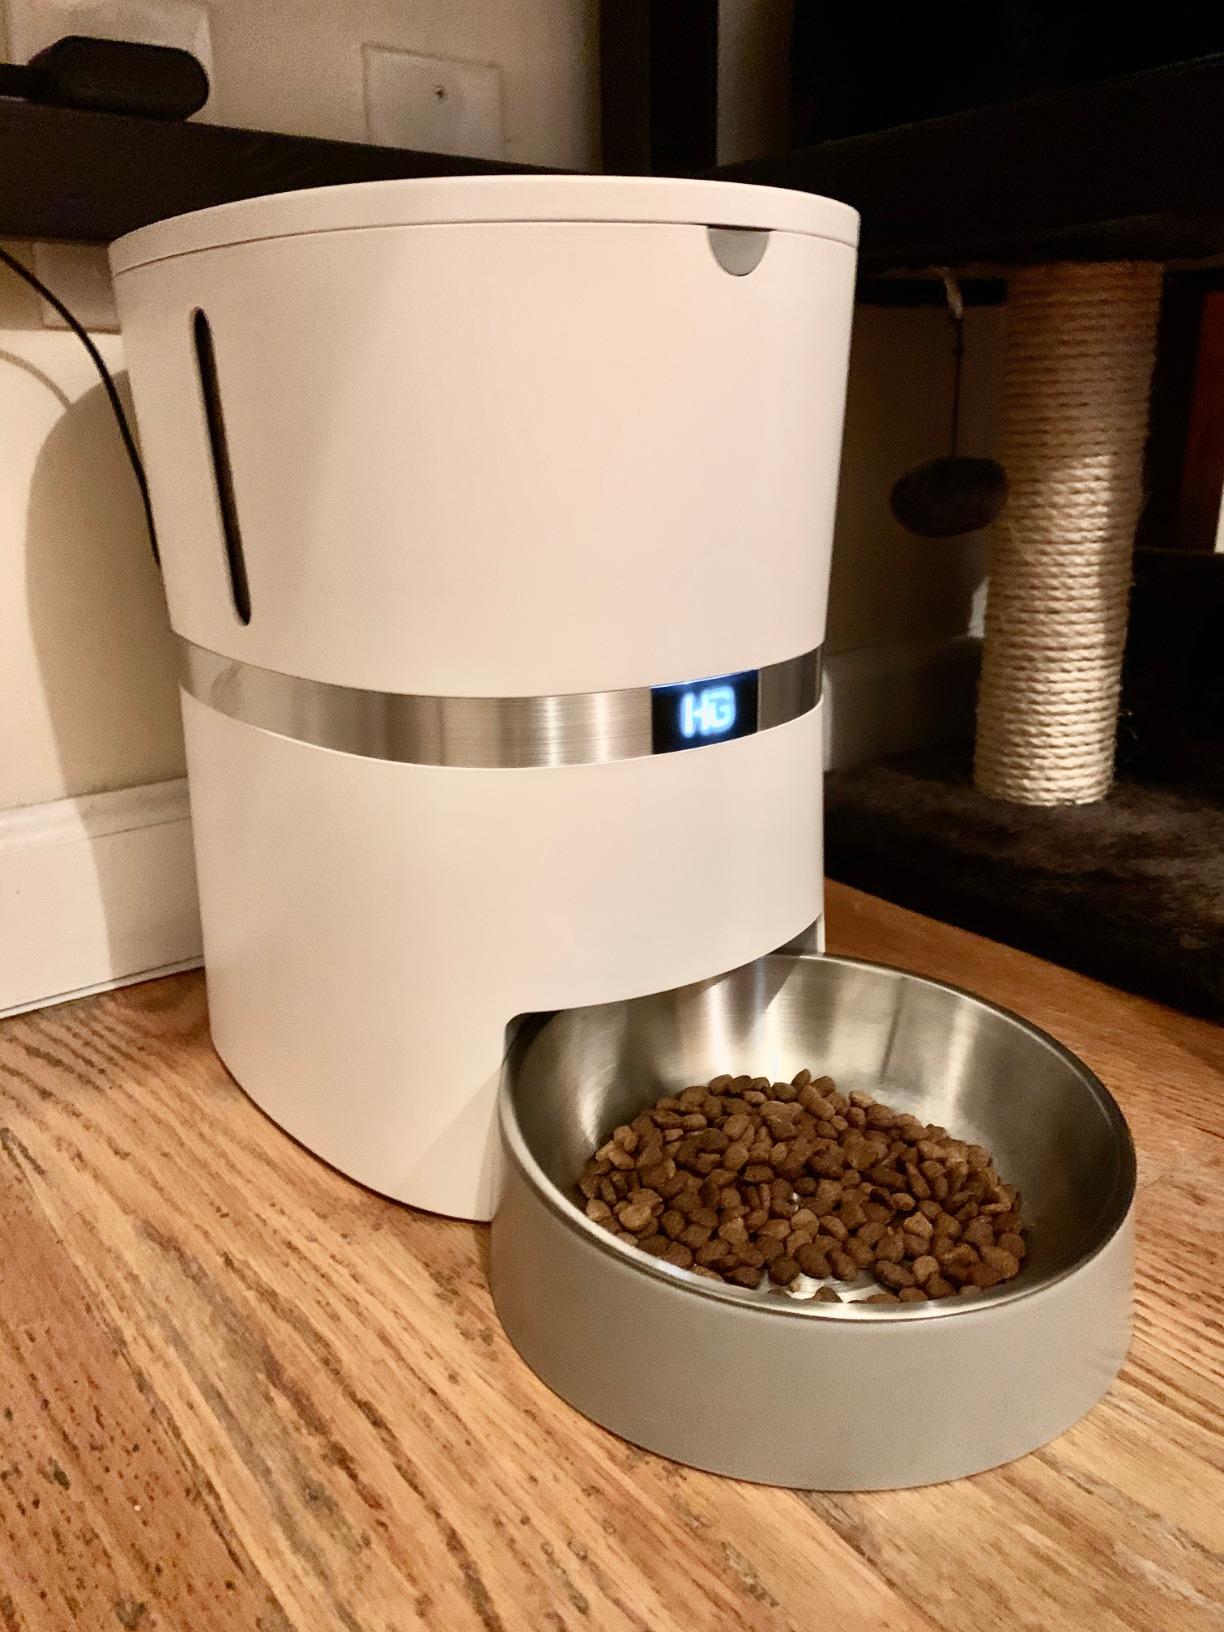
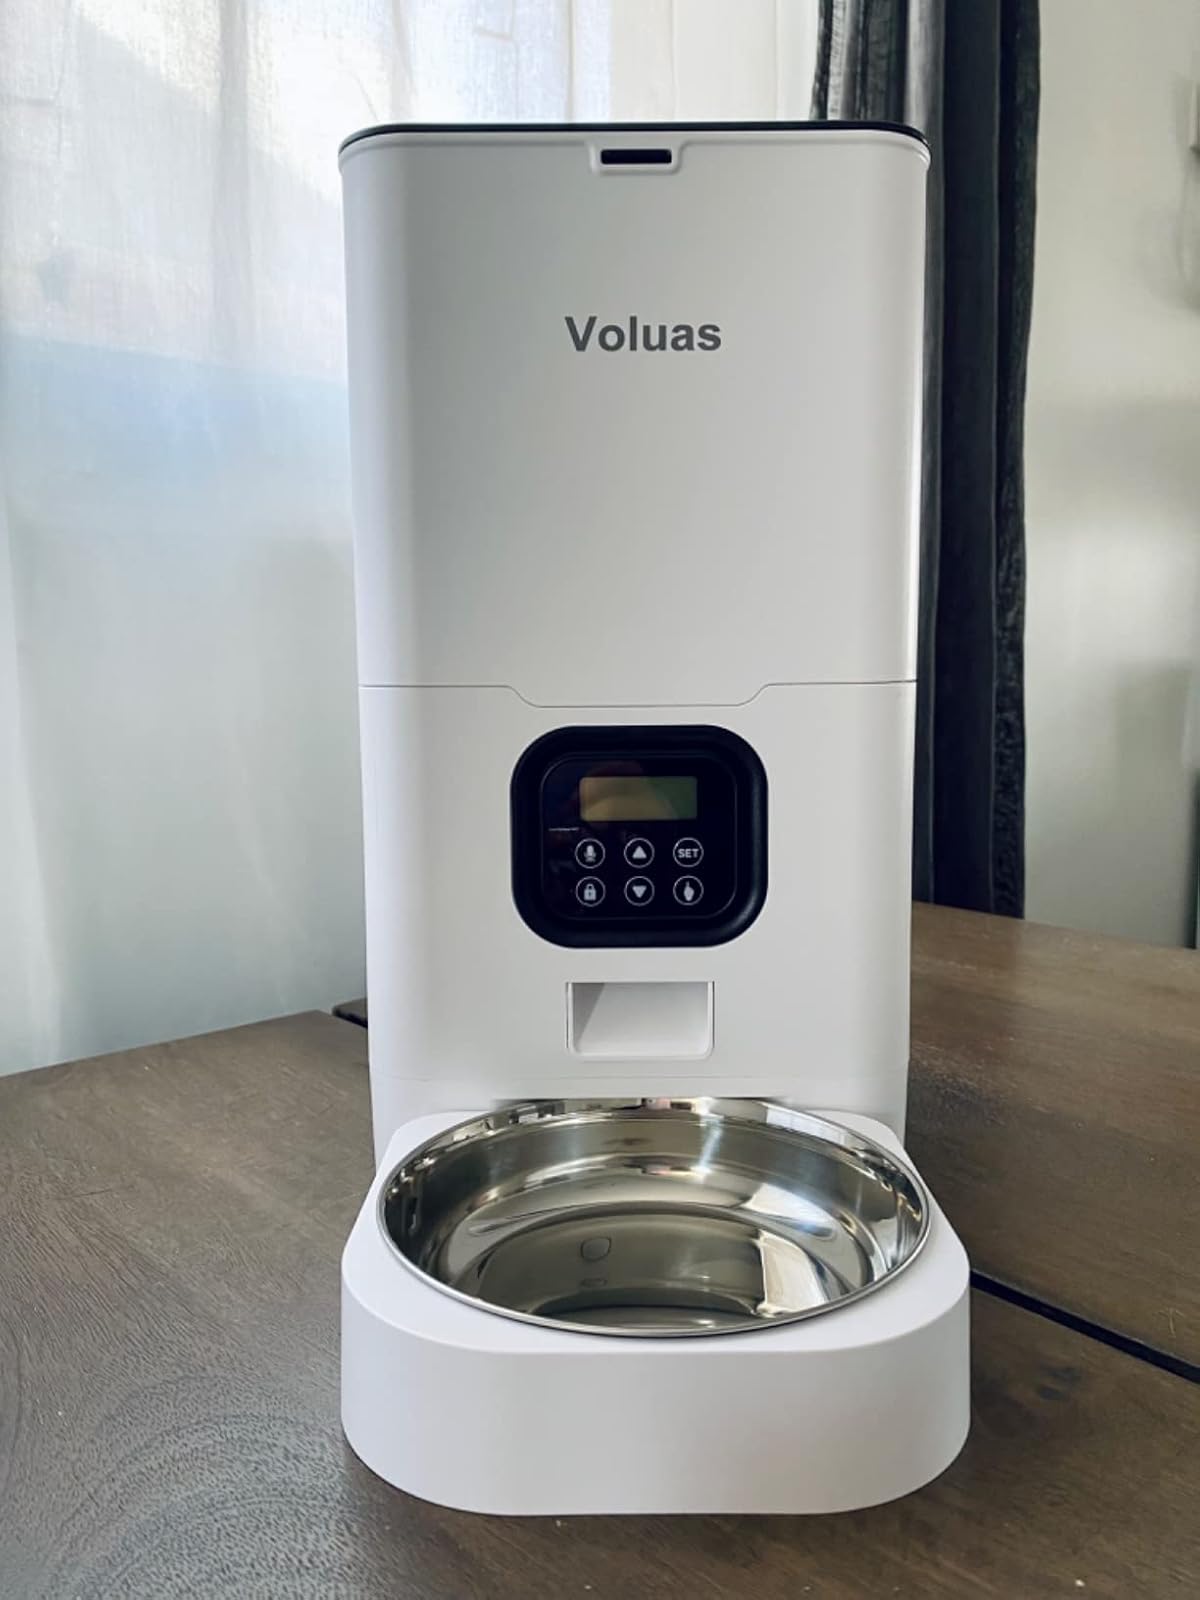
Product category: items_feeder
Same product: no